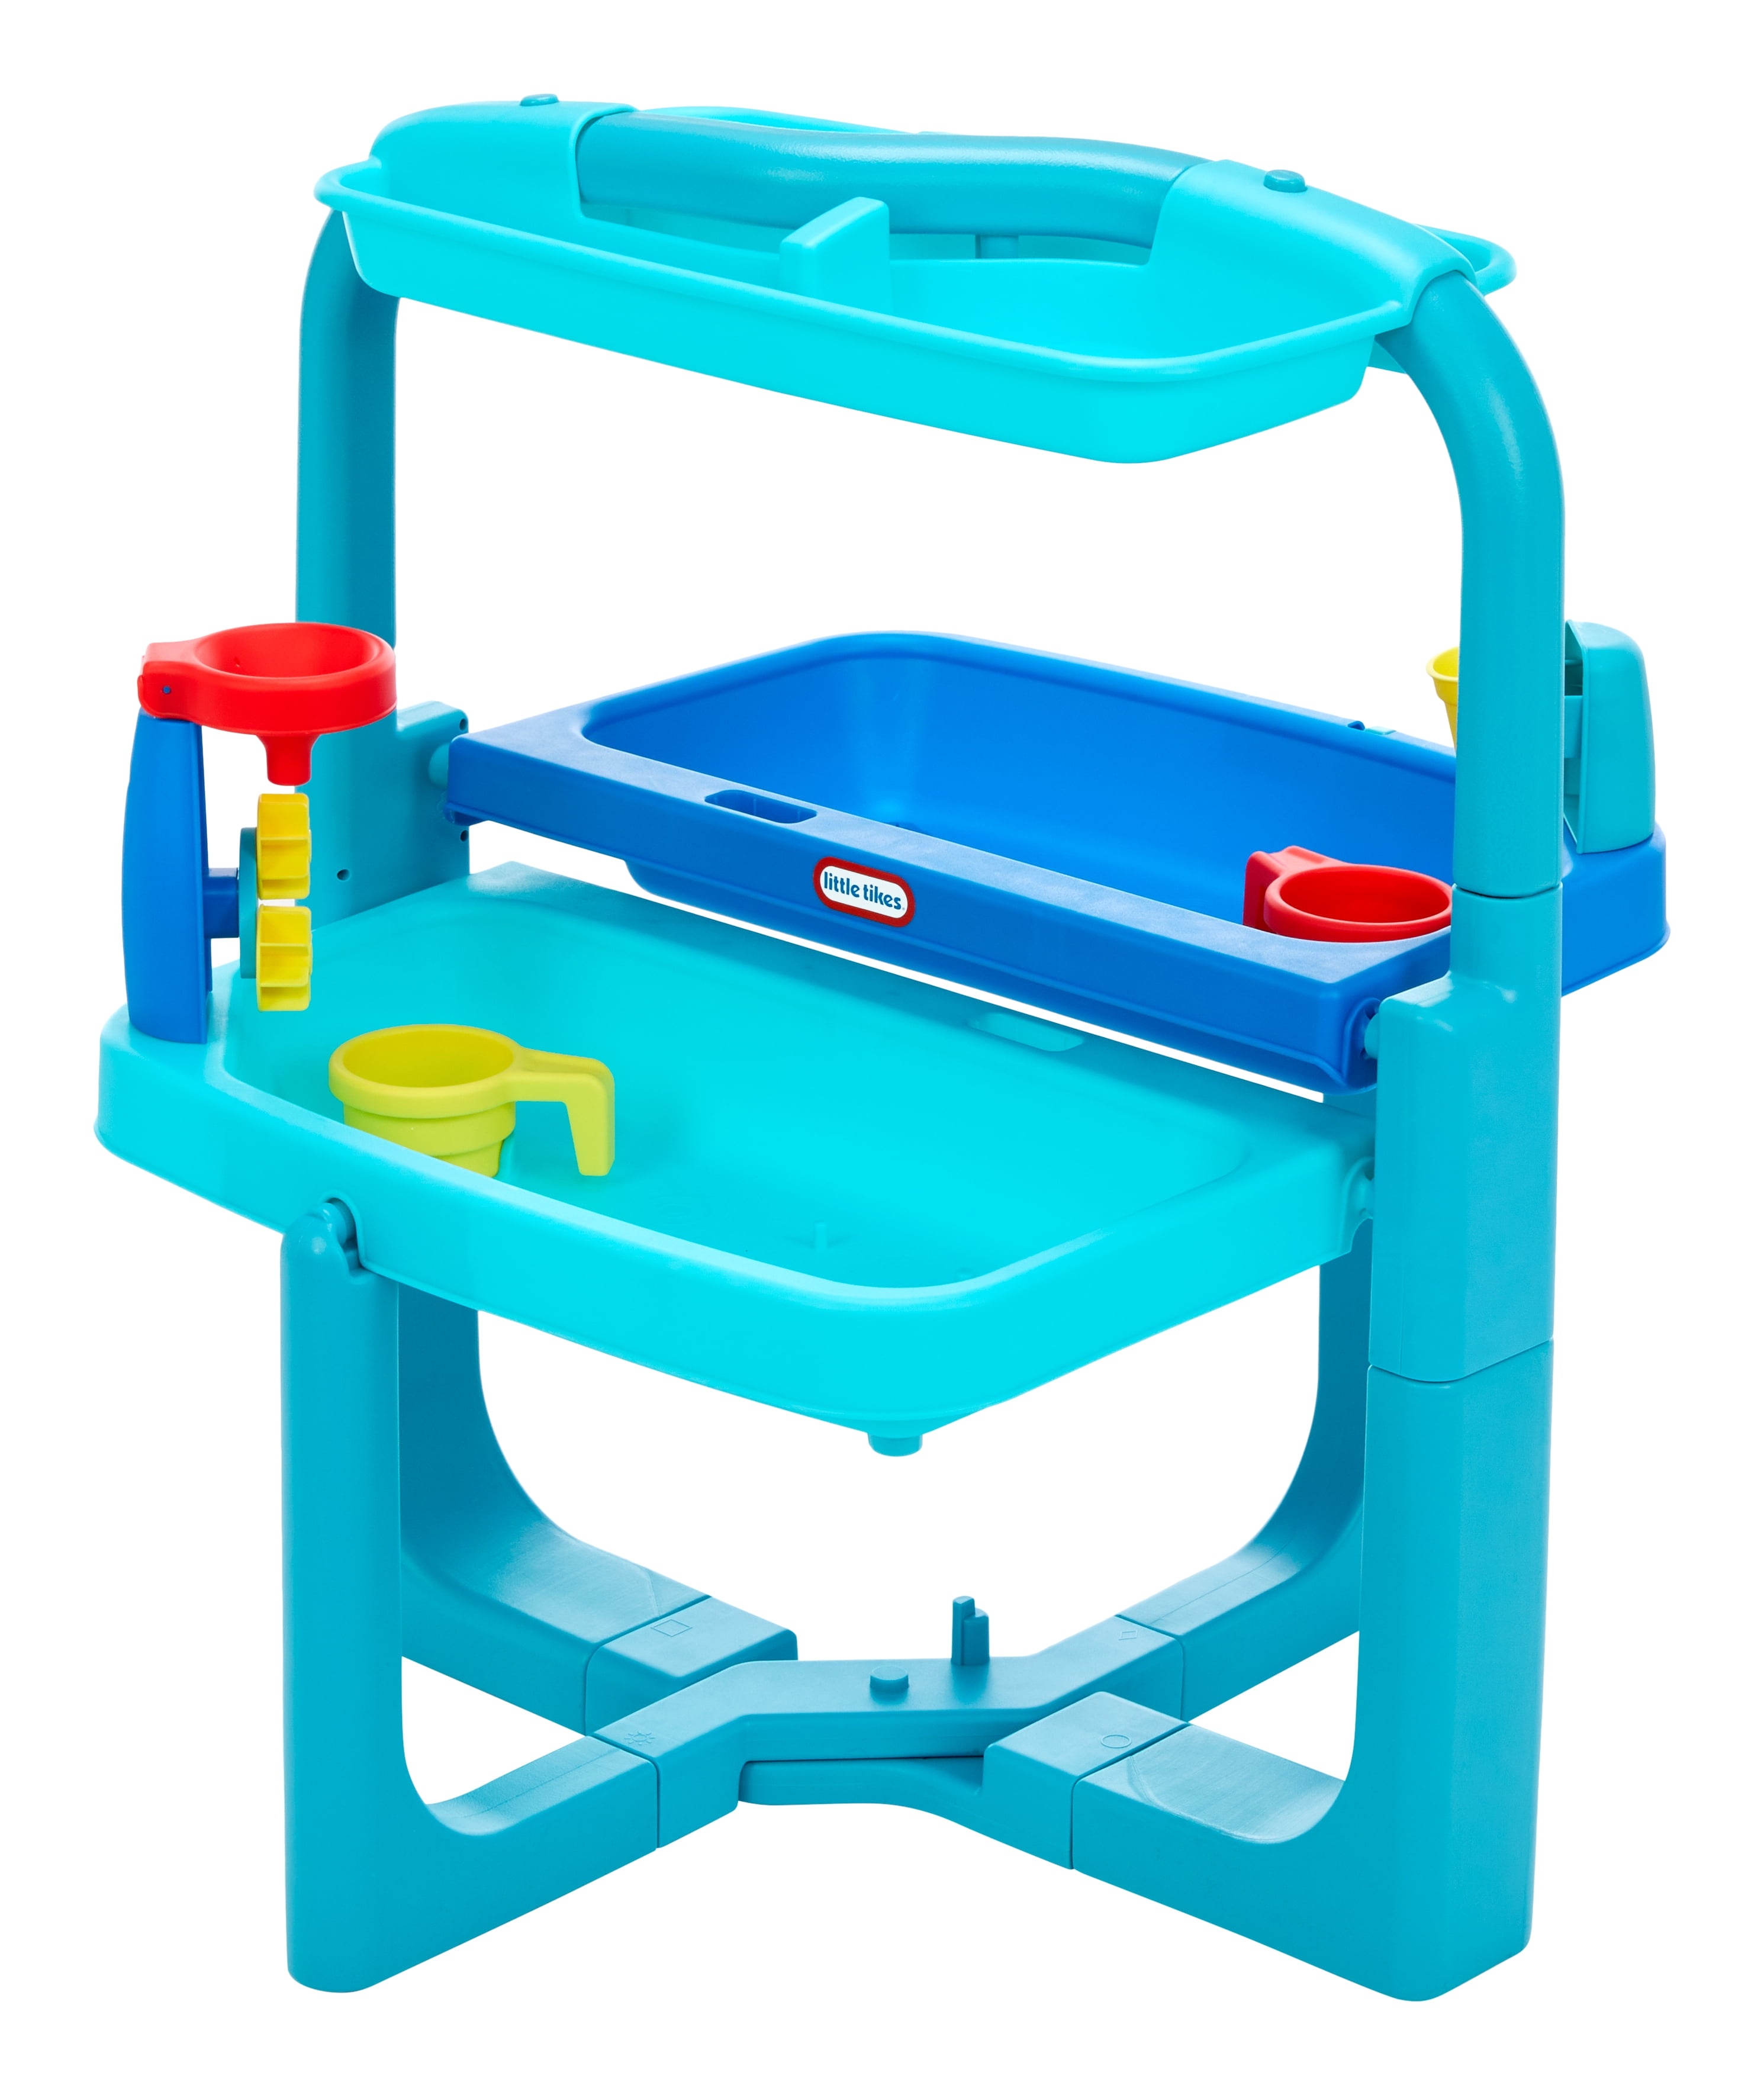
Little Tikes Easy Store Outdoor Folding Water Play Table with Accessories for Kids, Children, Boys & Girls 3+ Years, Mutlicolor
The Little Tikes® Easy Store™ Water Table easily folds up and allows for multiple child play. Has a rain shower tray that will keep kids busy for hours. Included are 2 scoop accessories that can snap into the table. Adult assembly required. Recommended for boys and girls ages 2+ years. From MGA Entertainment . creators of LOL Surprise fashion and collectible dolls . Rainbow High™ fashion dolls . Na Na Na Surprise dolls . Bratz® fashion dolls . MGA's Dream Ella™ fashion dolls . MGA's Glitter Babyz™ baby dolls . Lalaloopsy™ . Poopsie Surprise girls dolls . Baby Born® Surprise baby dolls and collectibles . Little Tikes® kids toys and many other favorite brands.
Brand: Jordan
Category: Toys & Games > Outdoor Play Equipment > Water Play Equipment > Water Tables